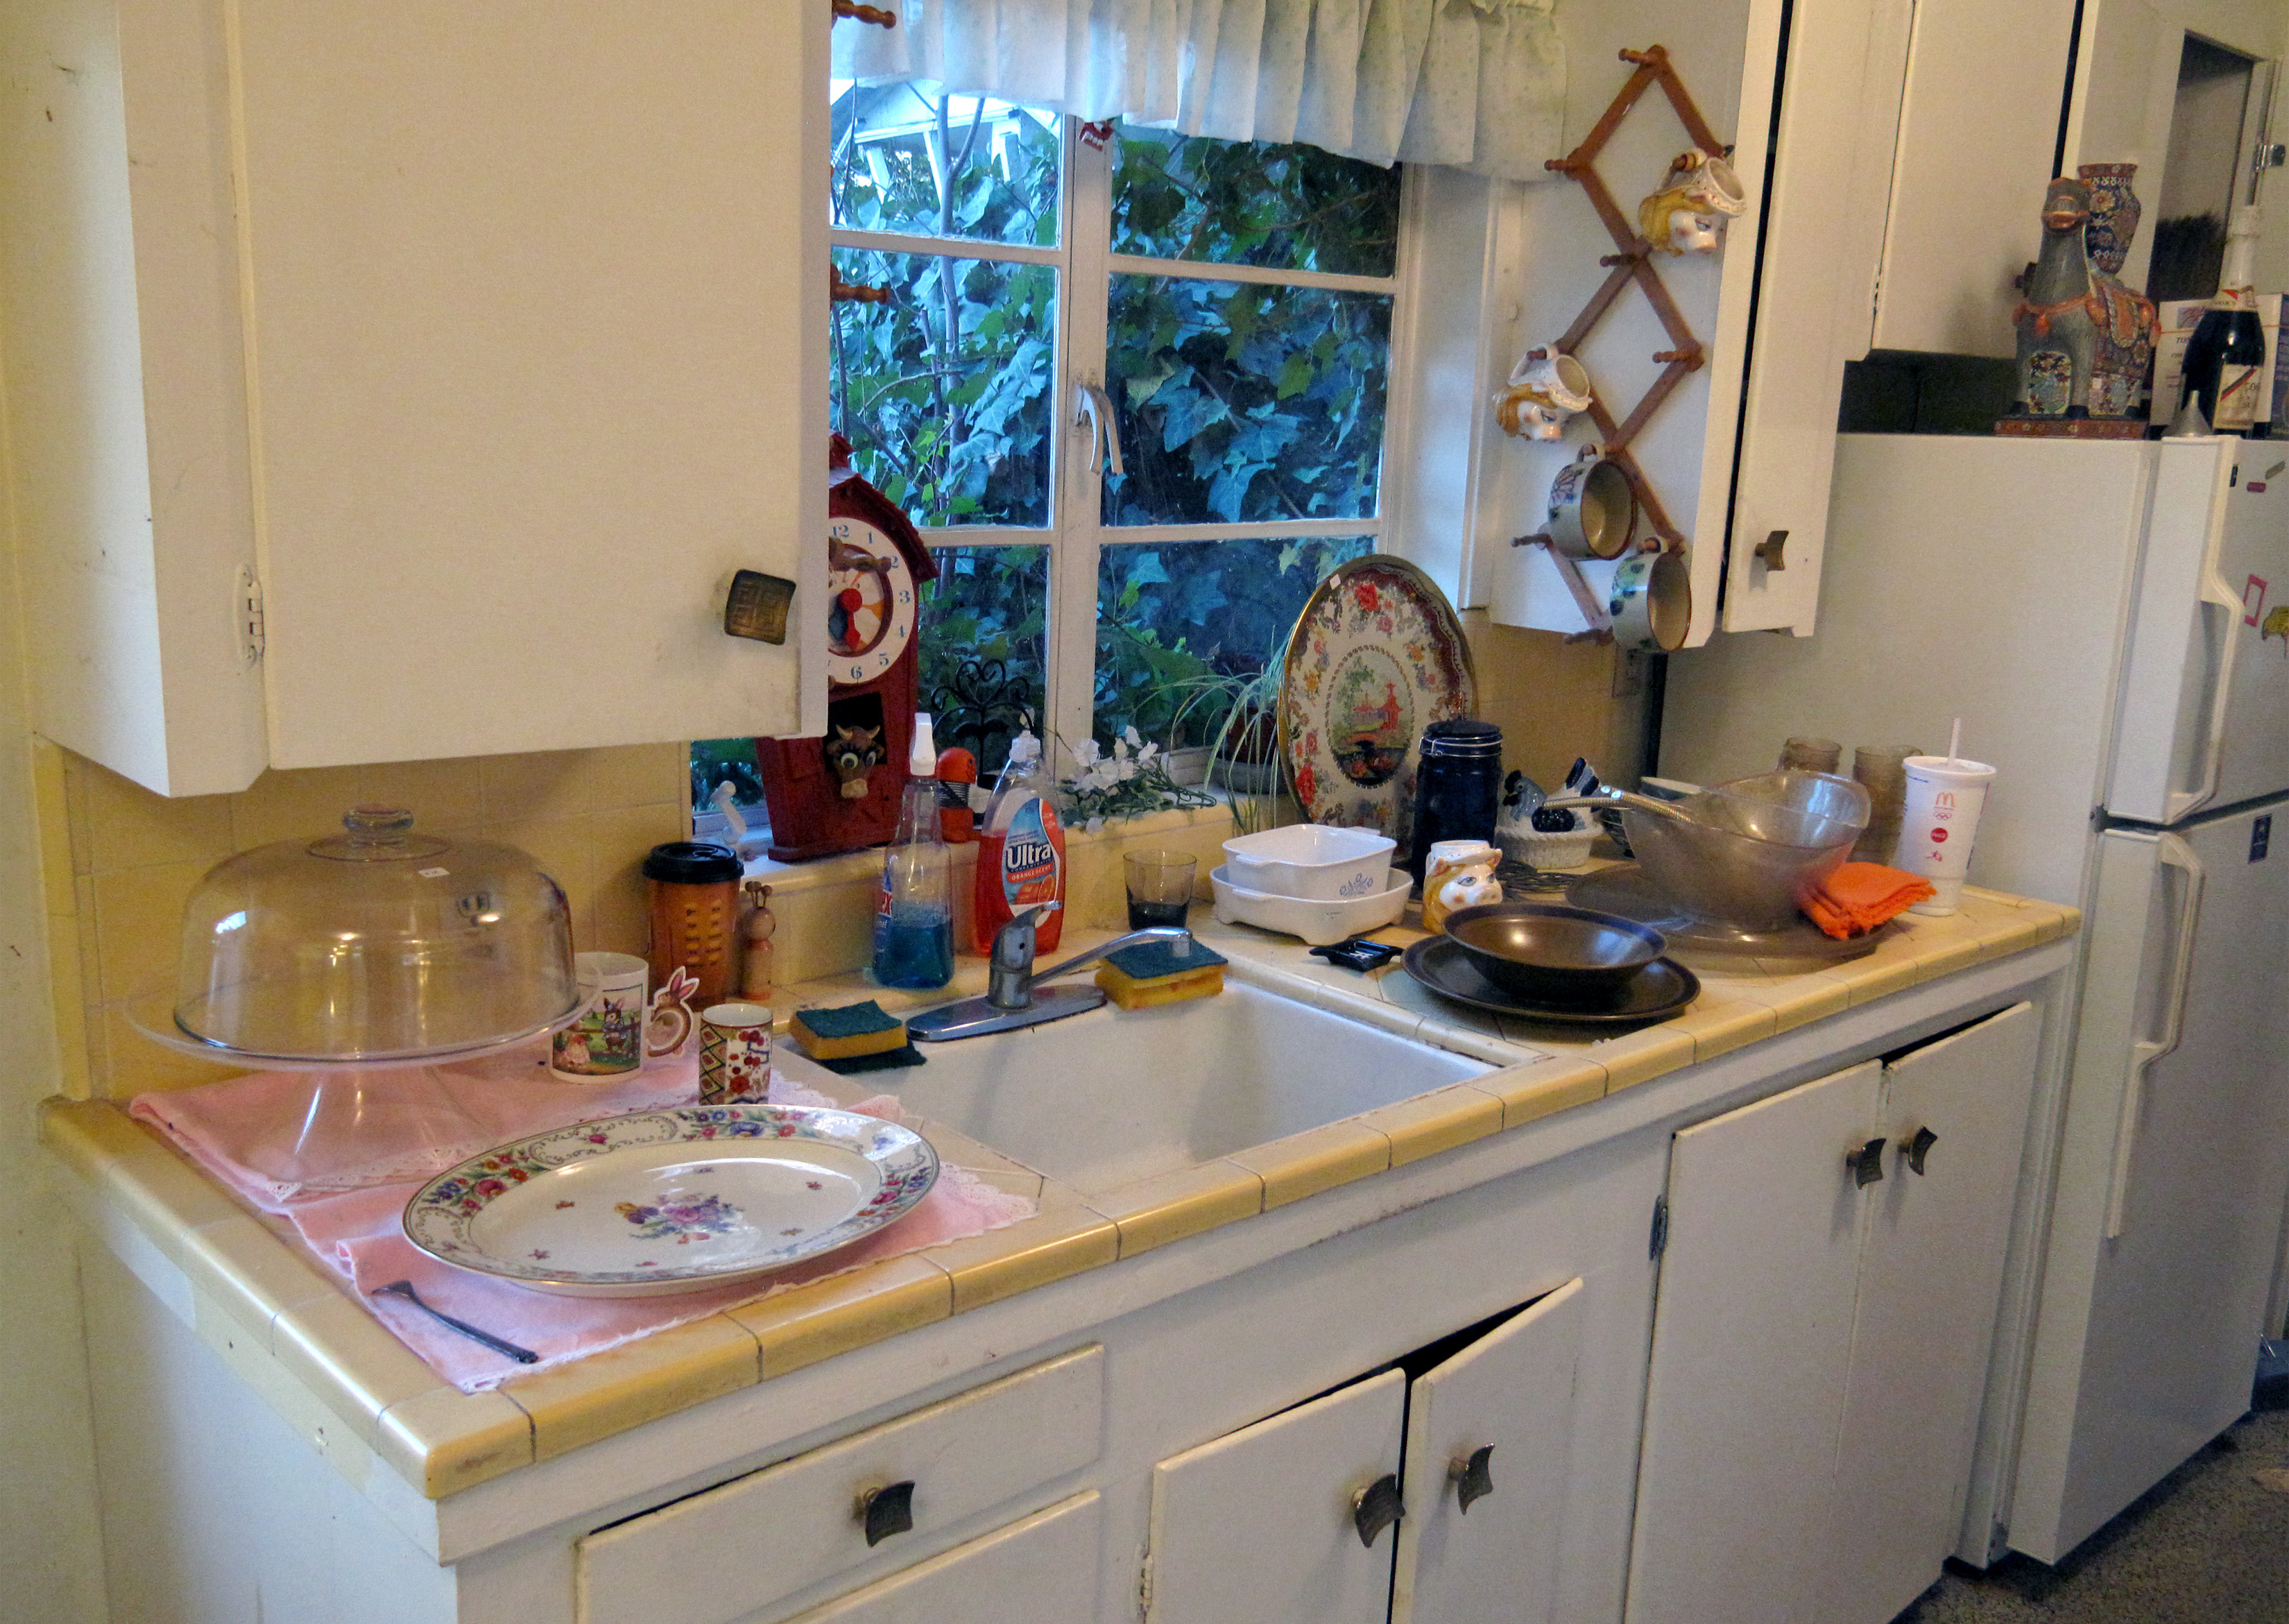
house, home, cottage, kitchen, property, tile, room, apartment, interior design, estate, 1950s, real estate, cabinetry